Tom Fink

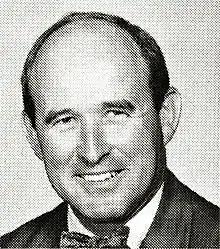
Fink in 1975

Thomas August Fink (August 26, 1928 – June 4, 2021) was an American Republican politician from Alaska. He was Mayor of Anchorage from 1987 to 1994 and Speaker of the Alaska House of Representatives from 1973 to 1975. He was also a member of the Federal Retirement Thrift Investment Board, serving from 1997 to 2010.